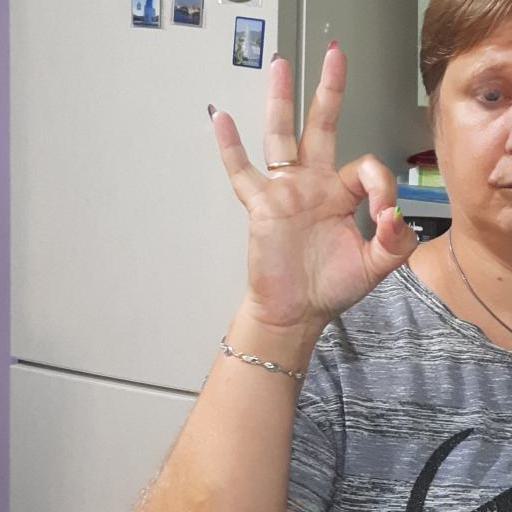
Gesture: ok